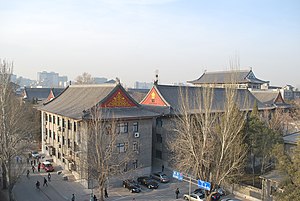
Peking Universitet / Gallery
"Peking Universitet er et stort forskningsuniversitet i Beijing, Kina, og medlem af gruppen C9 League, der er eliteuniversiteter i landet. Det er det første moderne nationale universitet i Kina og blev grundlagt i slutningen af Qing-dynastiet i 1898 som det Kejserlige Peking Universitet og var efterfølgeren til Guozijian, eller Imperial College. Universitets engelske navn bruger den ældre transliteration af ""Beijing"", der stort set er udgået af brug i alle andre sammenhæng.